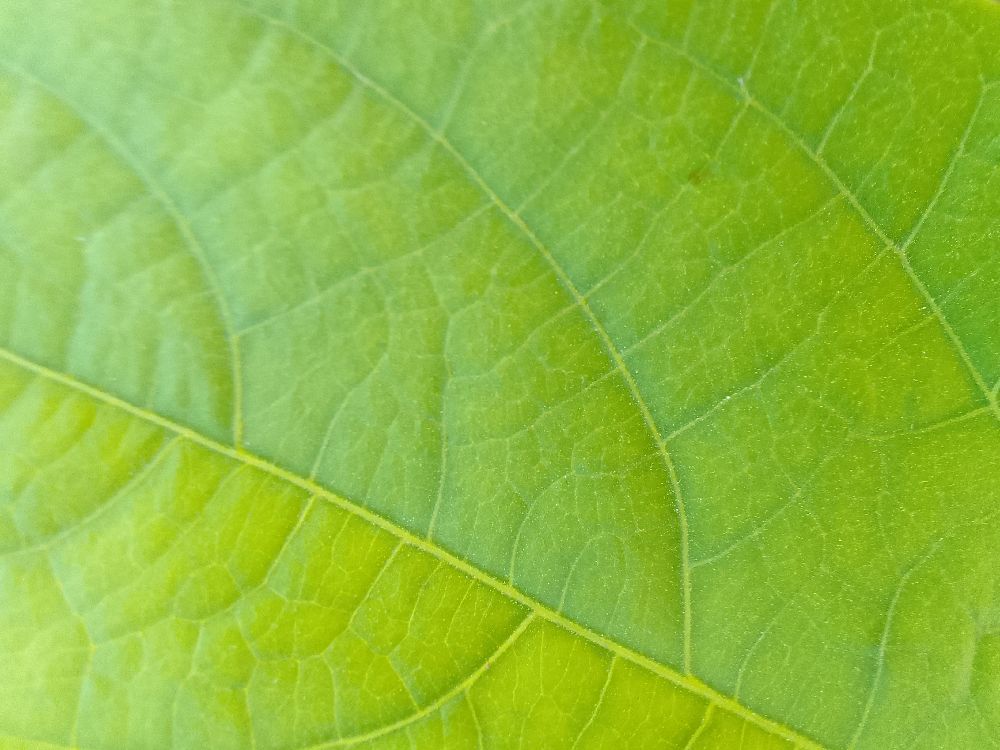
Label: healthy